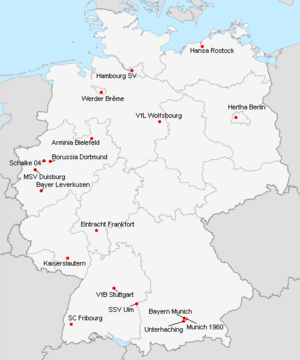
Répartition des clubs en 1.Bundesliga 1999-2000.
La saison 1999-2000 de 1. Bundesliga était la trente-septième édition de la première division allemande.